Harry Beecher

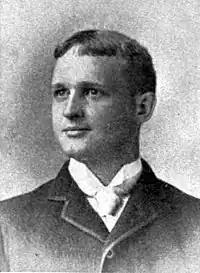
Beecher,

Henry Ward "Harry" Beecher (September 13, 1868 – September 26, 1948) was an American college football player and sportswriter. He was the subject of the first American football card, printed in 1888.